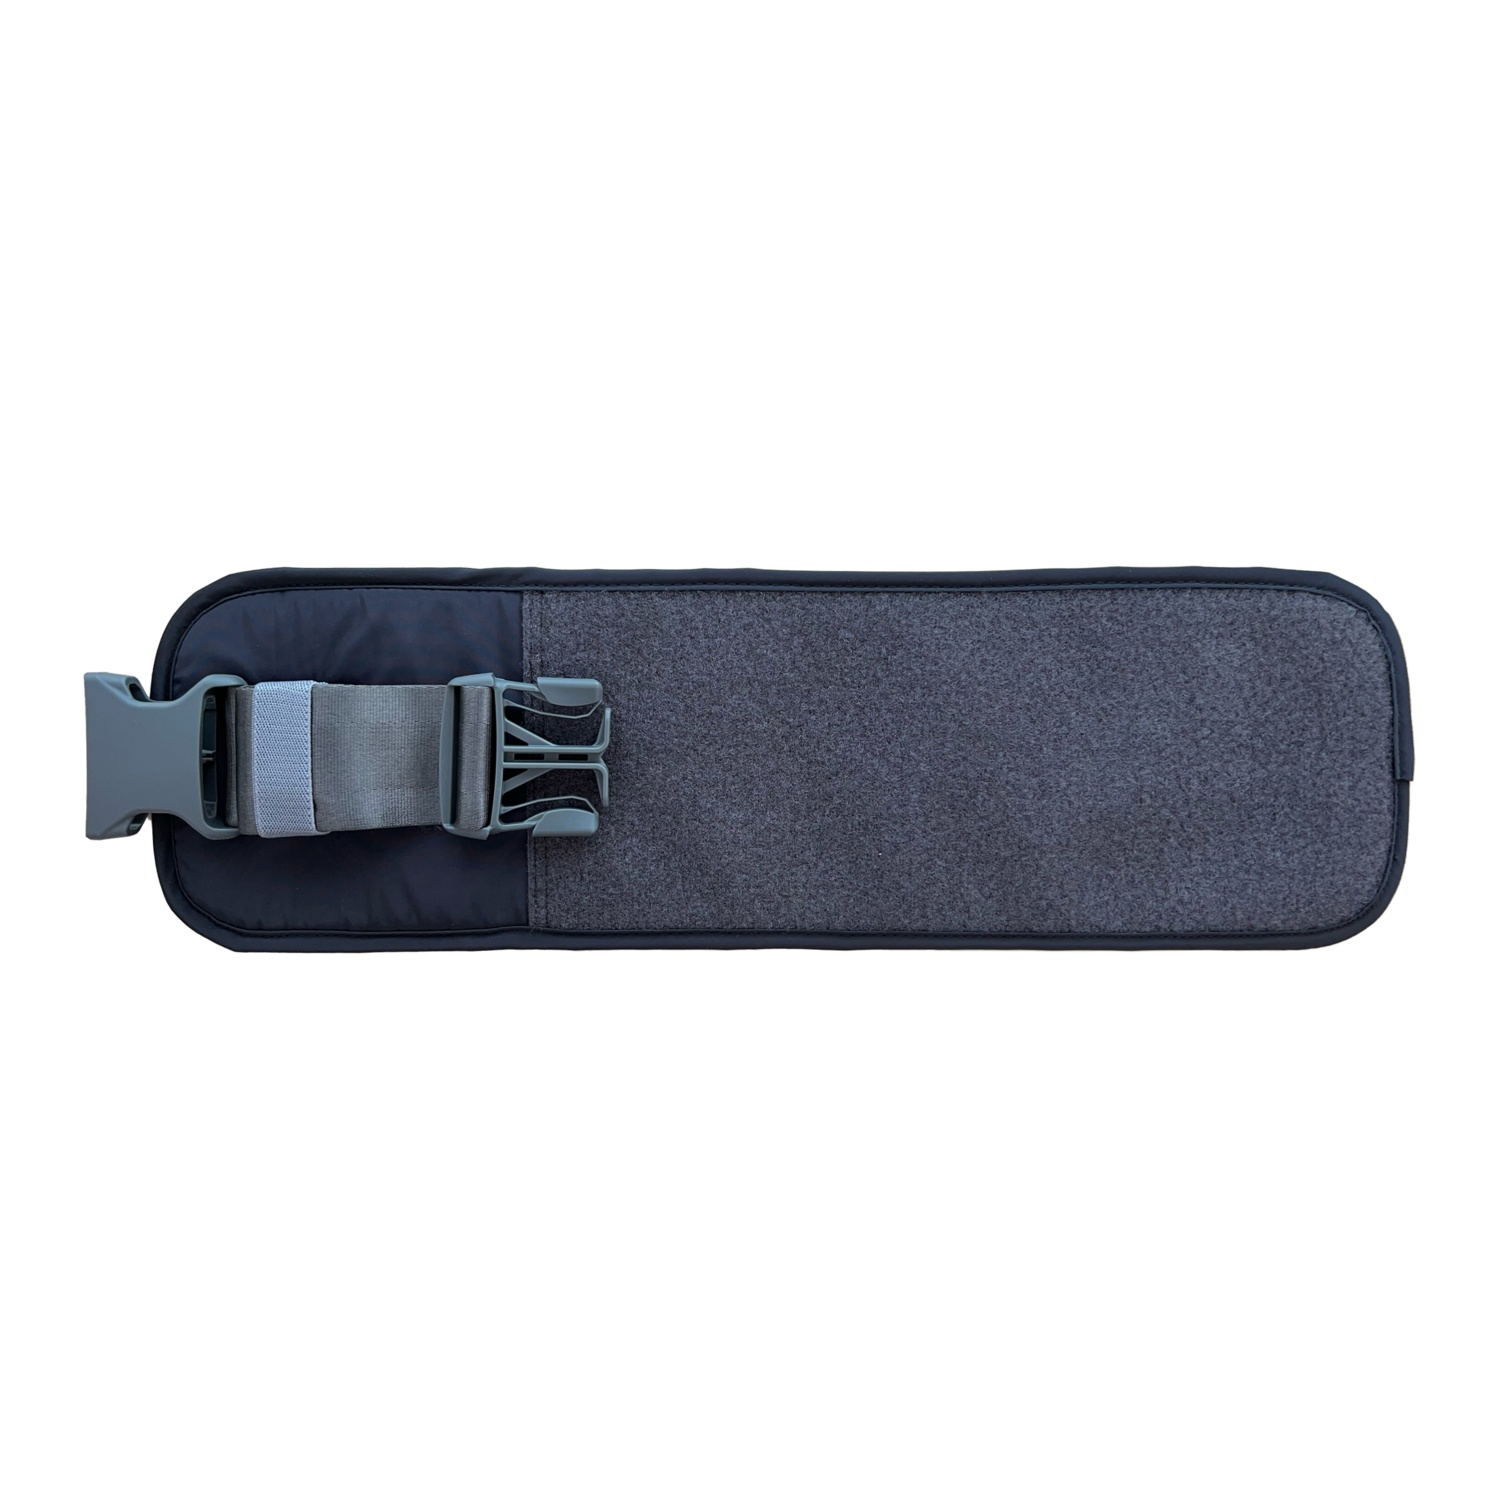
Hugpapa Carrier Extender Waist Belt
Easily extend the length of your Hugpapa baby carrier waist belt by over 109 cm (43 inches), ensuring a secure and comfortable fit for waist sizes up to 152 cm (60 inches). Crafted from premium polyester fabric combined with 100% cotton, this extension offers both durability and softness for all-day wear. -Extends Hugpapa baby carrier waist belt by 60 cm (over 43 inches) -Supports waist sizes from 109 cm to 152 cm (43–60 inches) -Made with durable polyester fabric and comfortable 100% cotton -Provides a secure, adjustable fit for larger waist sizes Specifications: Length: 60 cm Material: Polyester fabric, 100% cotton Waist Size Compatibility: 109 cm to 152 cm (43–60 inches)
Brand: CradleNest
Category: Baby & Toddler > Baby Transport Accessories > Baby Carrier Accessories > Baby Carrier Waistband Extenders